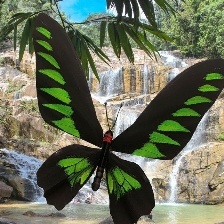
Species: BROOKES BIRDWING